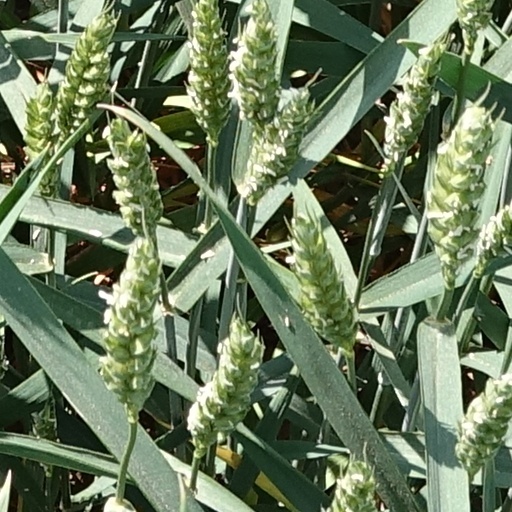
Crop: wheat